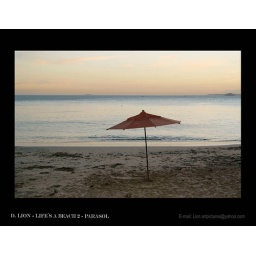
Balance in beach, ocean and sky